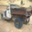
Label: truck